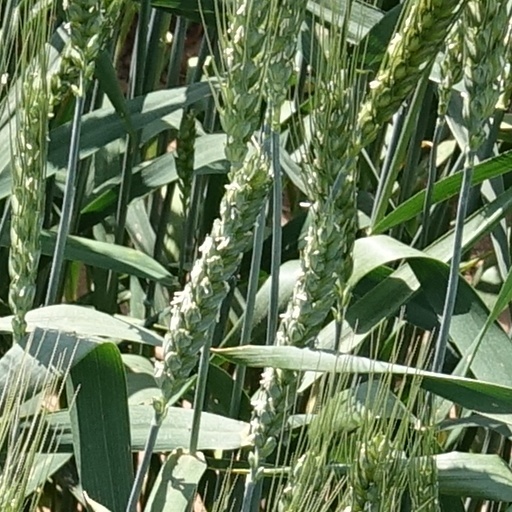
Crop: wheat